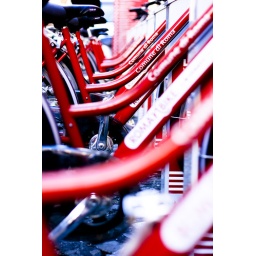
bike sharing, in red